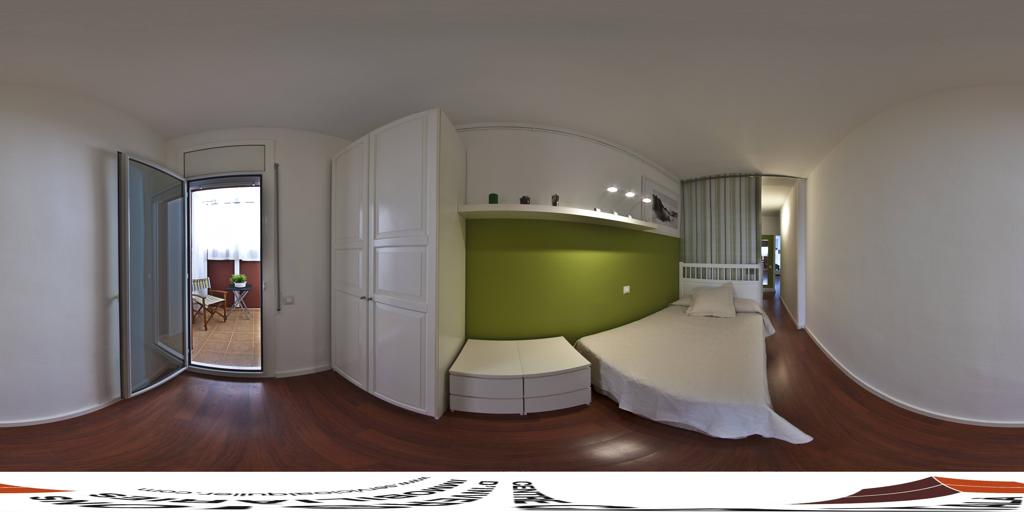
Referred object: a big white cabinet

Referred object: the green accent wall

Referred object: the nightstand opposite the wardrobe